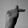
ASL letter: T